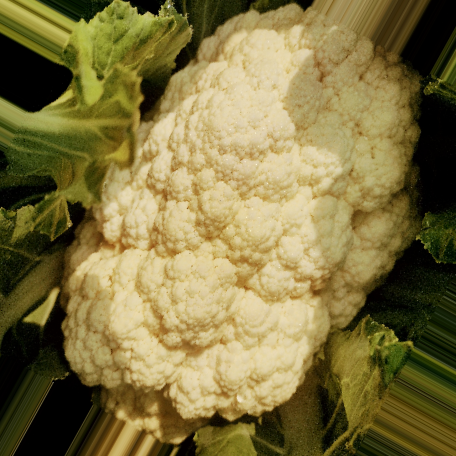
Label: Disease Free